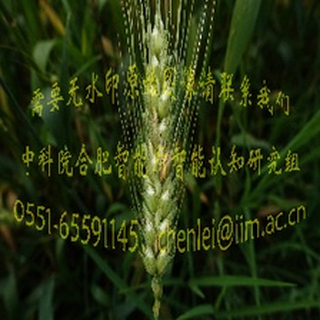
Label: wheat_fusarium_head_blight